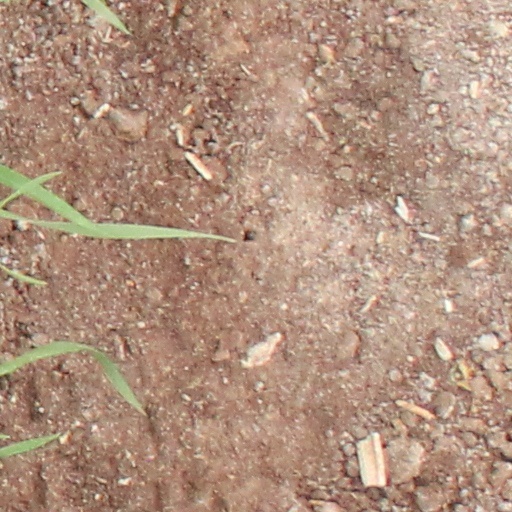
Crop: wheat